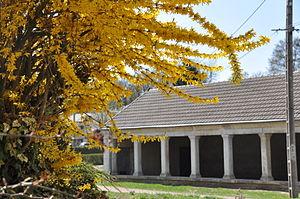
Fontaine-lavoir de Montagney, (Inscrit, 1986) This building is indexed in the Base Mérimée, a database of architectural heritage maintained by the French Ministry of Culture,
Montagney est une commune française située dans le département de la Haute-Saône, en région Bourgogne-Franche-Comté.